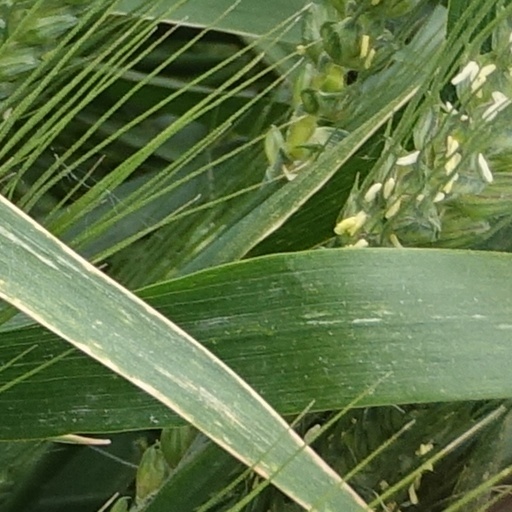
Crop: wheat